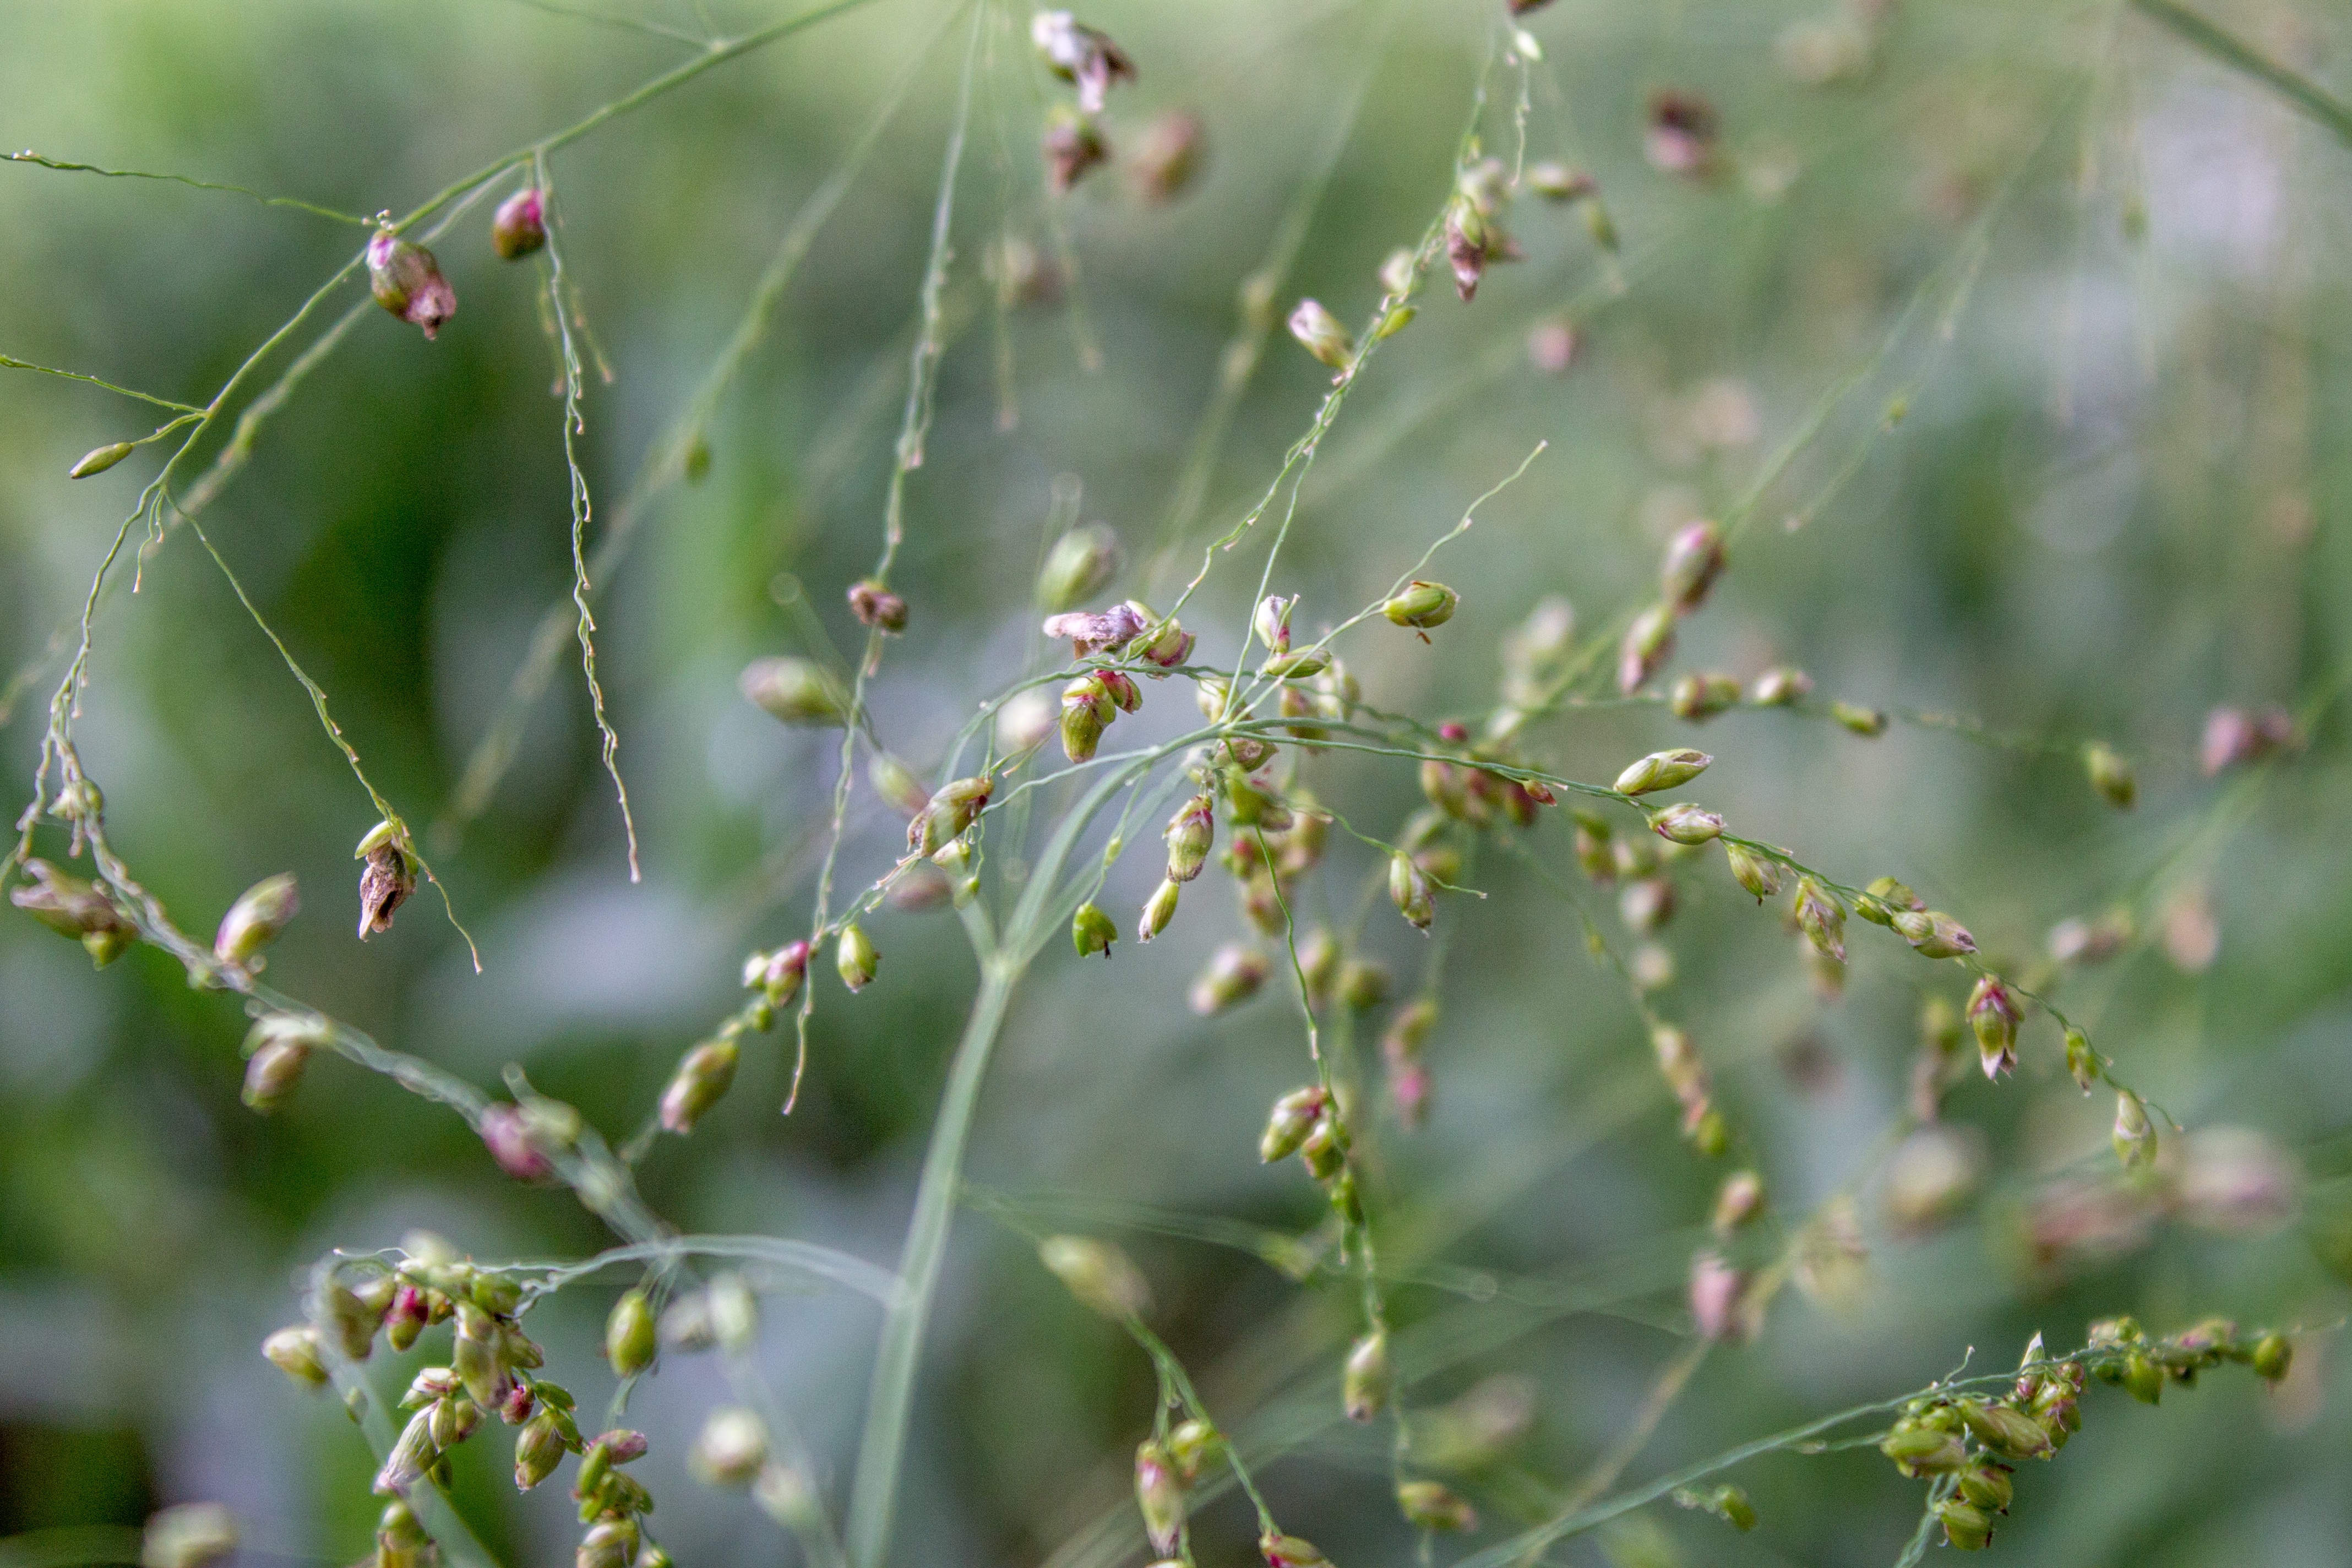
nature, grass, branch, dew, blur, plant, leaf, flower, foliage, green, botany, flora, fauna, invertebrate, wildflower, flowers, close up, shrub, moisture, macro photography, flowering plant, grass family, plant stem, land plant, thorns spines and prickles